2016 24 Hours of Daytona

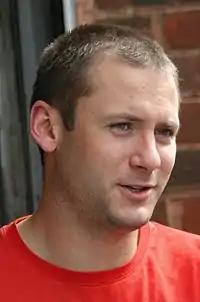
Nick Tandy "(pictured in 2014)" set the fastest overall lap time in qualifying.

Thursday afternoon's 90-minute four-group qualifying session gave 15-minute sessions to all categories. Regulations stipulated teams to nominate one qualifying driver, with the fastest laps determining each classes starting order. IMSA arranged the grid to put Prototypes ahead of all PC, GTLM and GTD cars. Rain fell and increased in intensity as cars lifted spray from the tarmac surface. Nick Tandy's No. 911 Porsche GTLM was fastest overall, lapping at 2 minutes, 1.408 seconds. His teammate Makowiecki qualified the No. 912 Porsche on the GTLM grid's front row. John Edwards qualified the No. 100 BMW third due to an error at turn six, as Pier Guidi's Scuderia Corsa and Vilander's Risi Ferrari 488 cars took fourth and fifth. Gianmaria Bruni's No. 72 SMP car hydroplaned entering turn one and struck a tire barrier, damaging the vehicle's left-rear corner and removing the rear wing. GTLM qualifying was lengthened to give drivers a minimum of ten minutes of green flag driving.